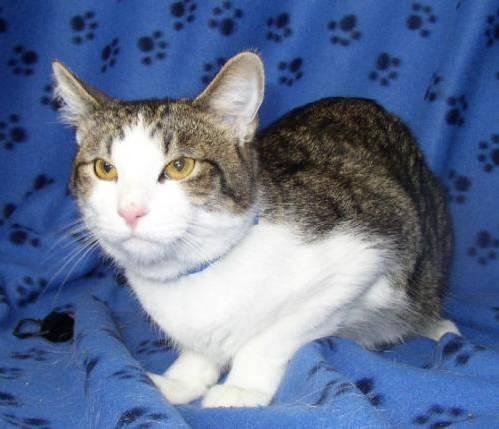
cat